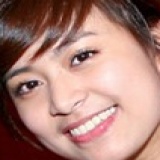
ca sĩ Hoàng Thùy Linh